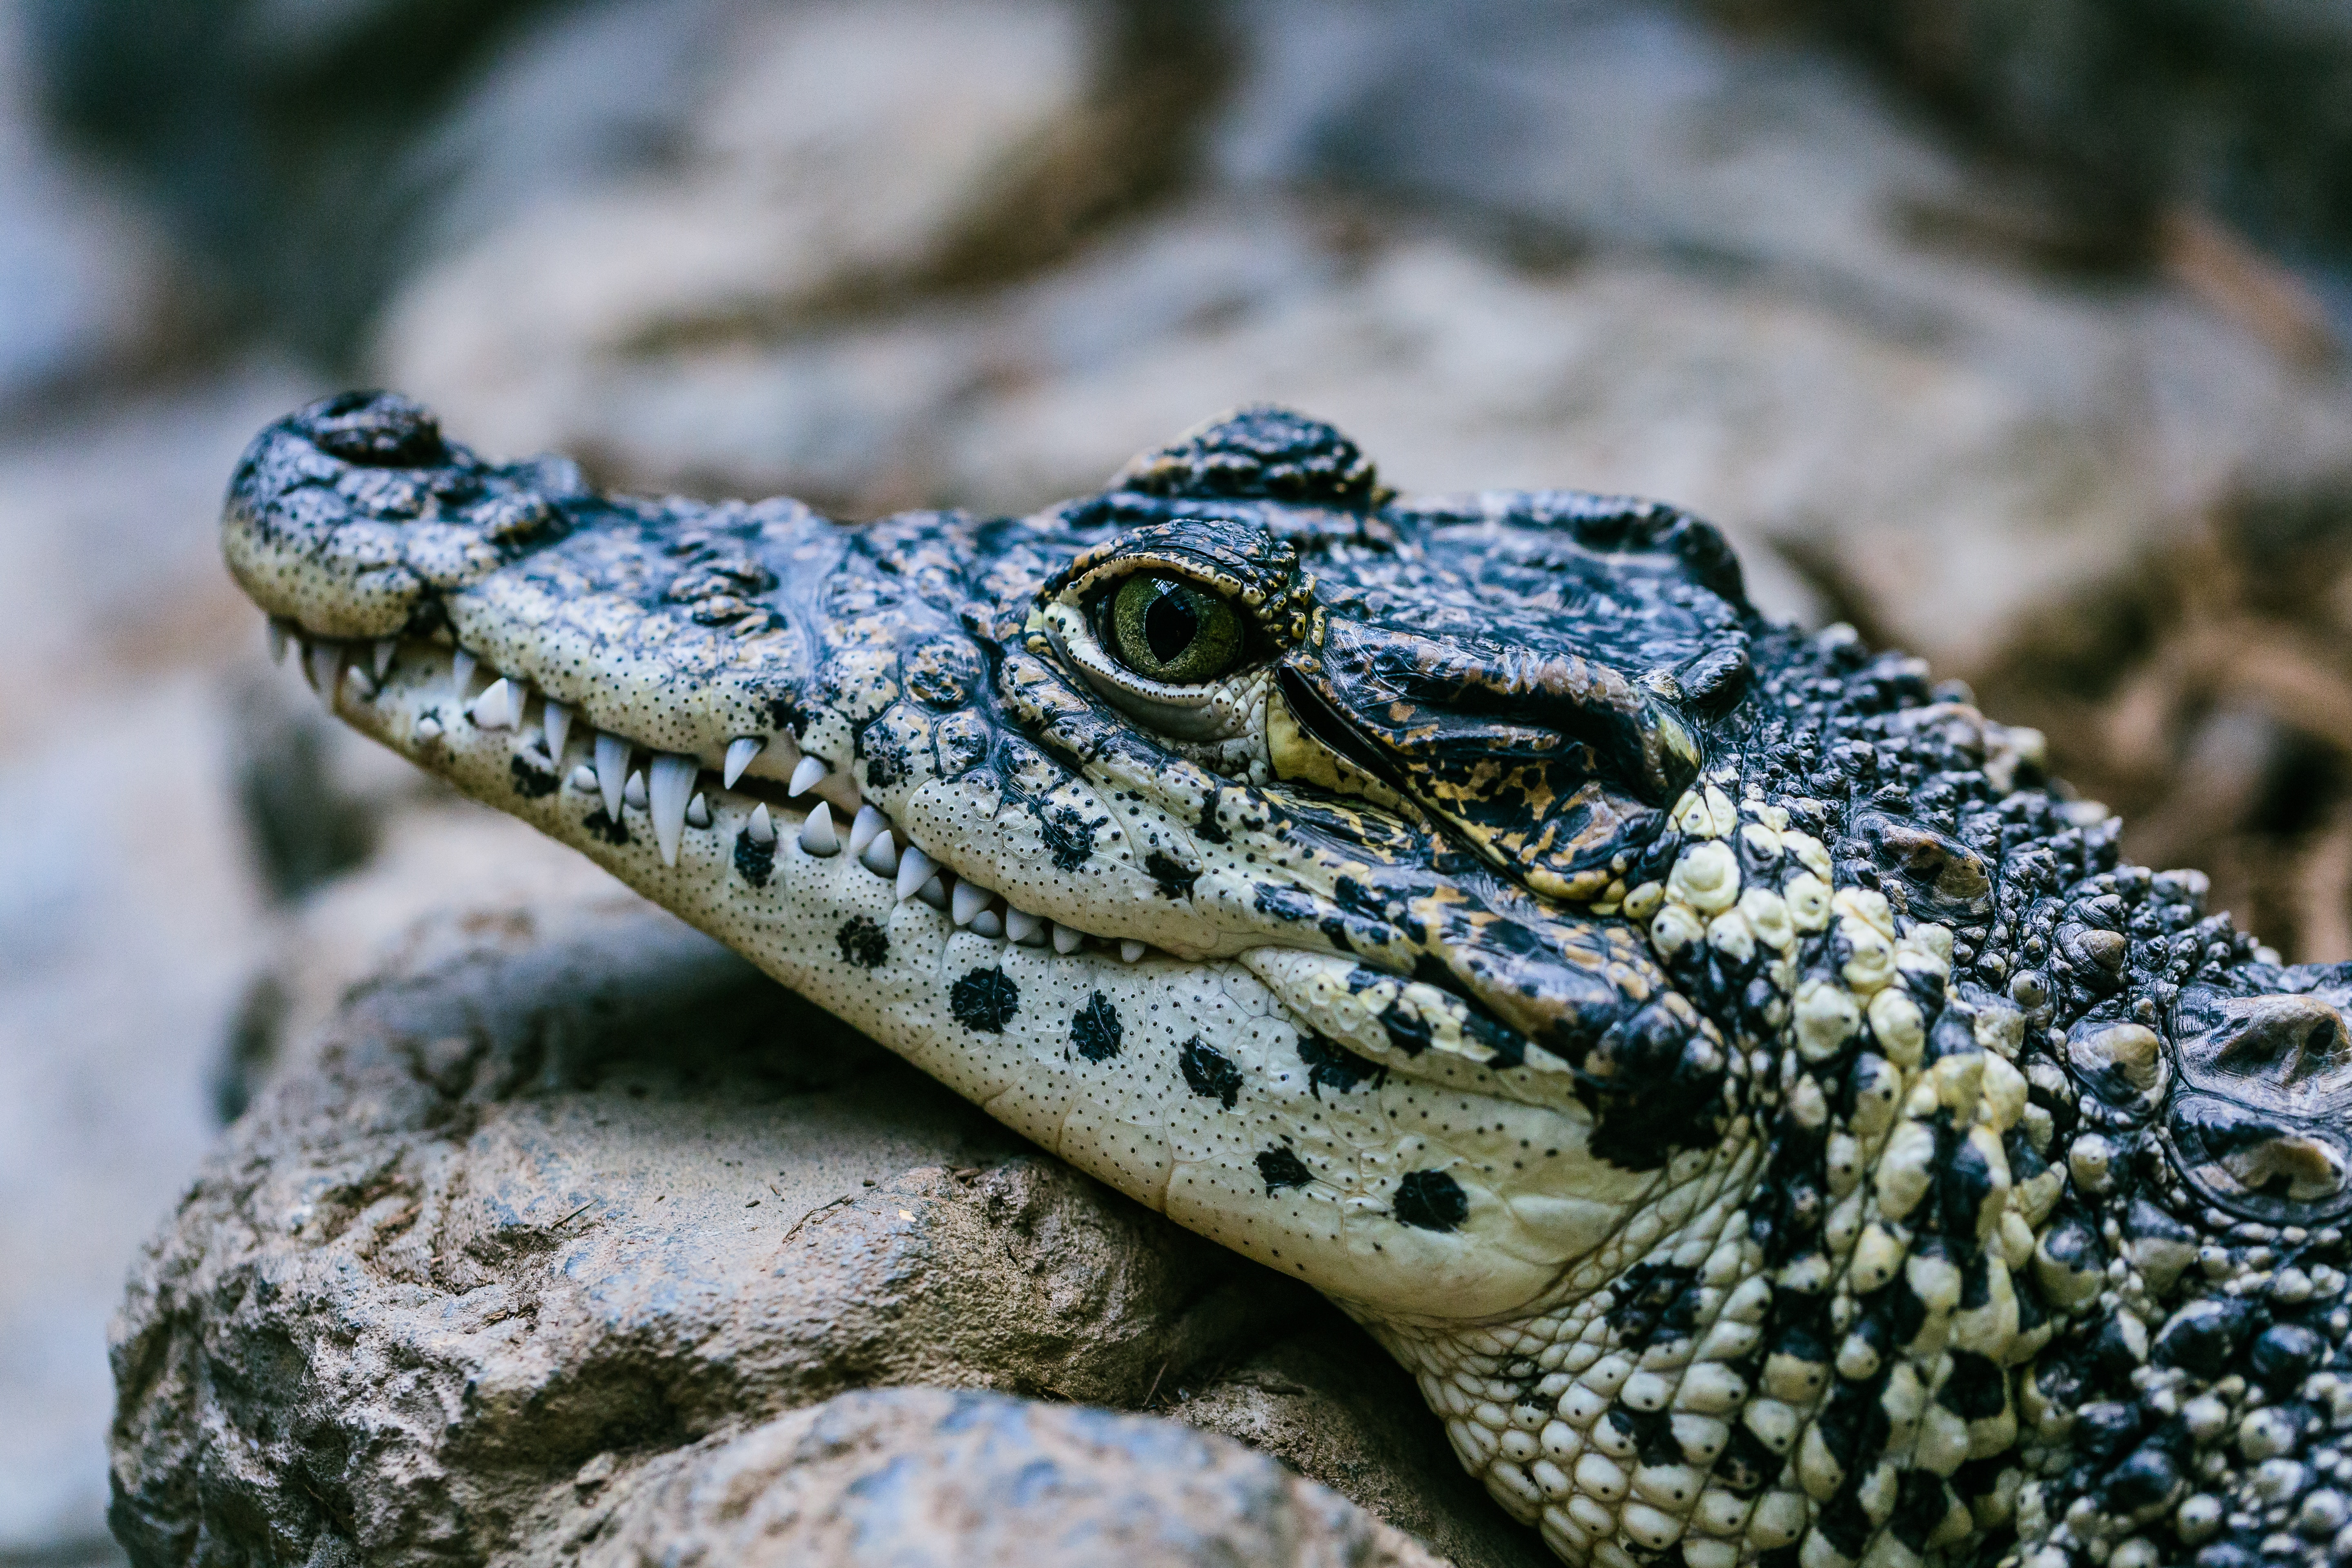
nature, wildlife, reptile, fauna, crocodile, close up, alligator, eye, vertebrate, teeth, serpent, macro photography, lacerta, crocodilia, garter snake, american alligator, lacertidae, nile crocodile, hognose snake, crcodile